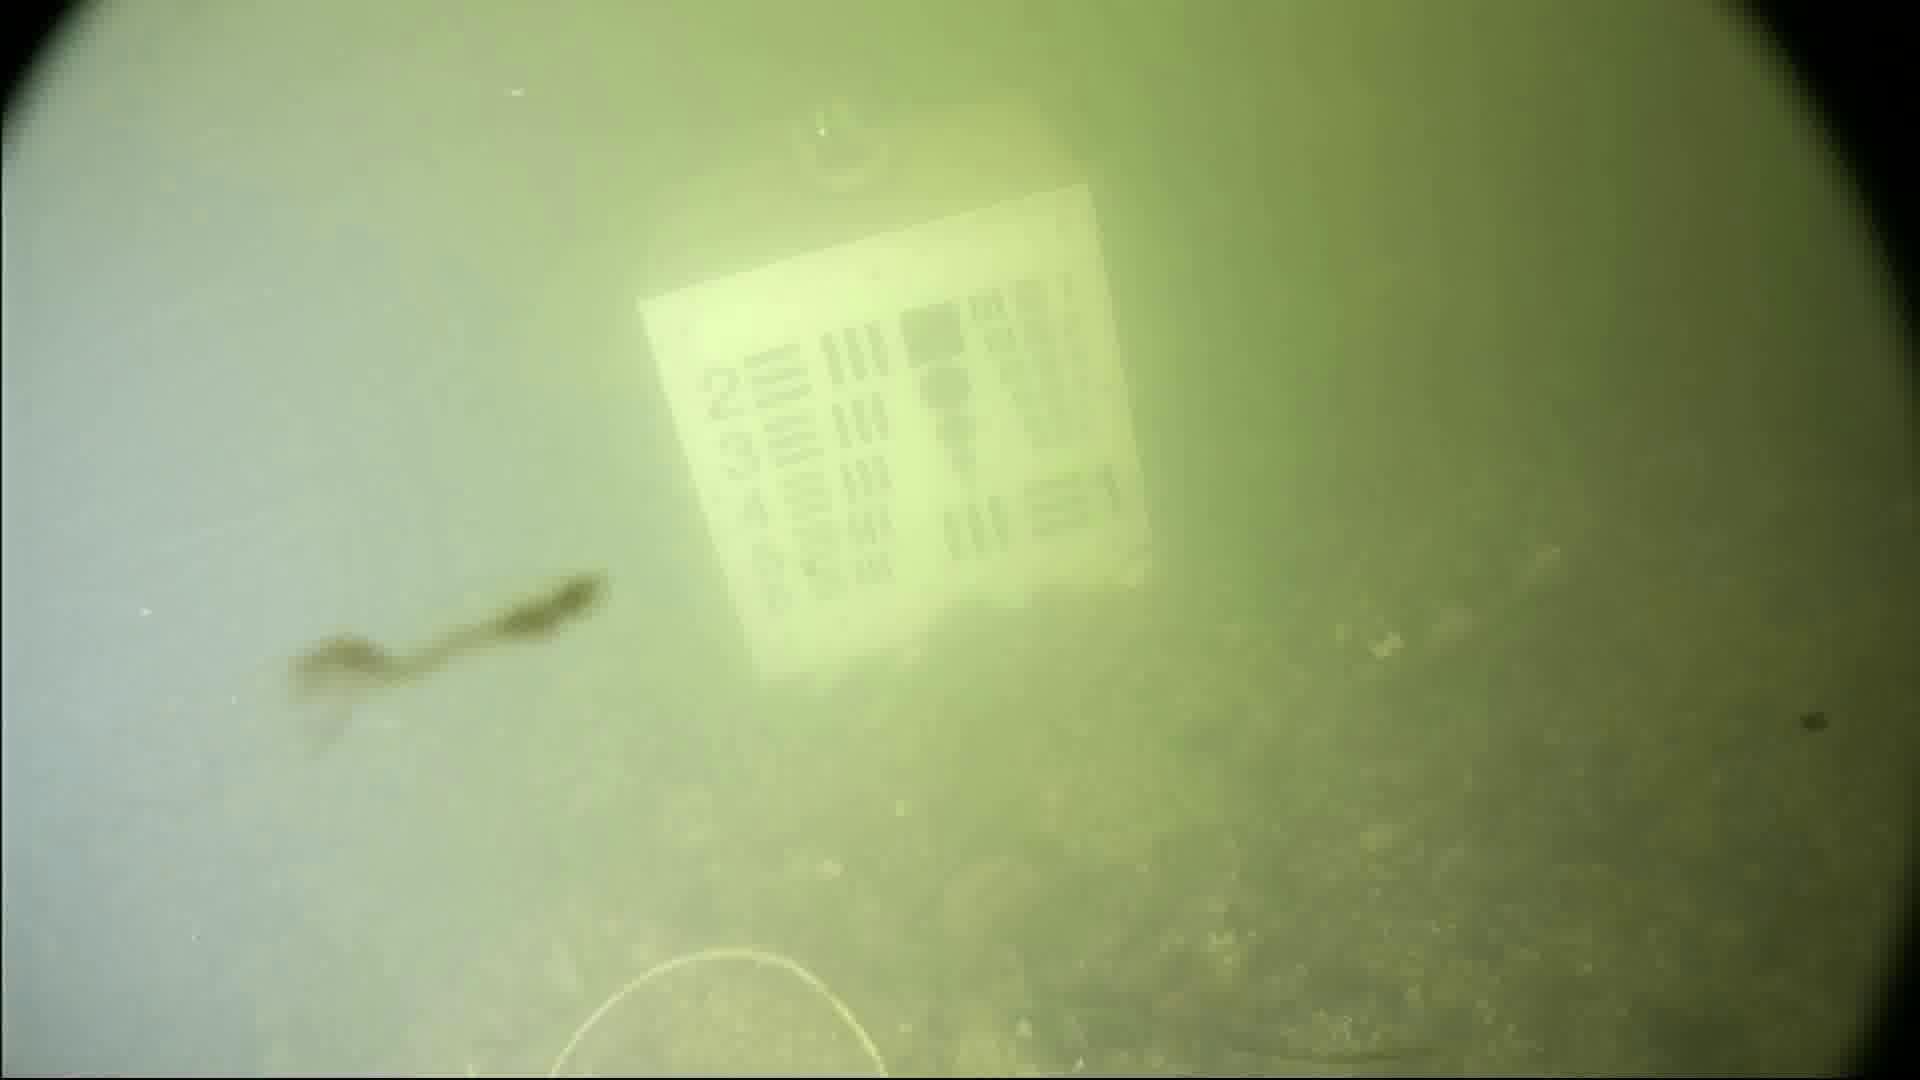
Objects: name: crab